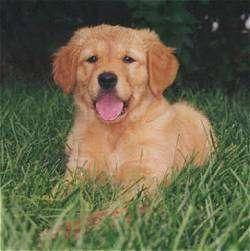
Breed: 5355-n000126-golden_retriever